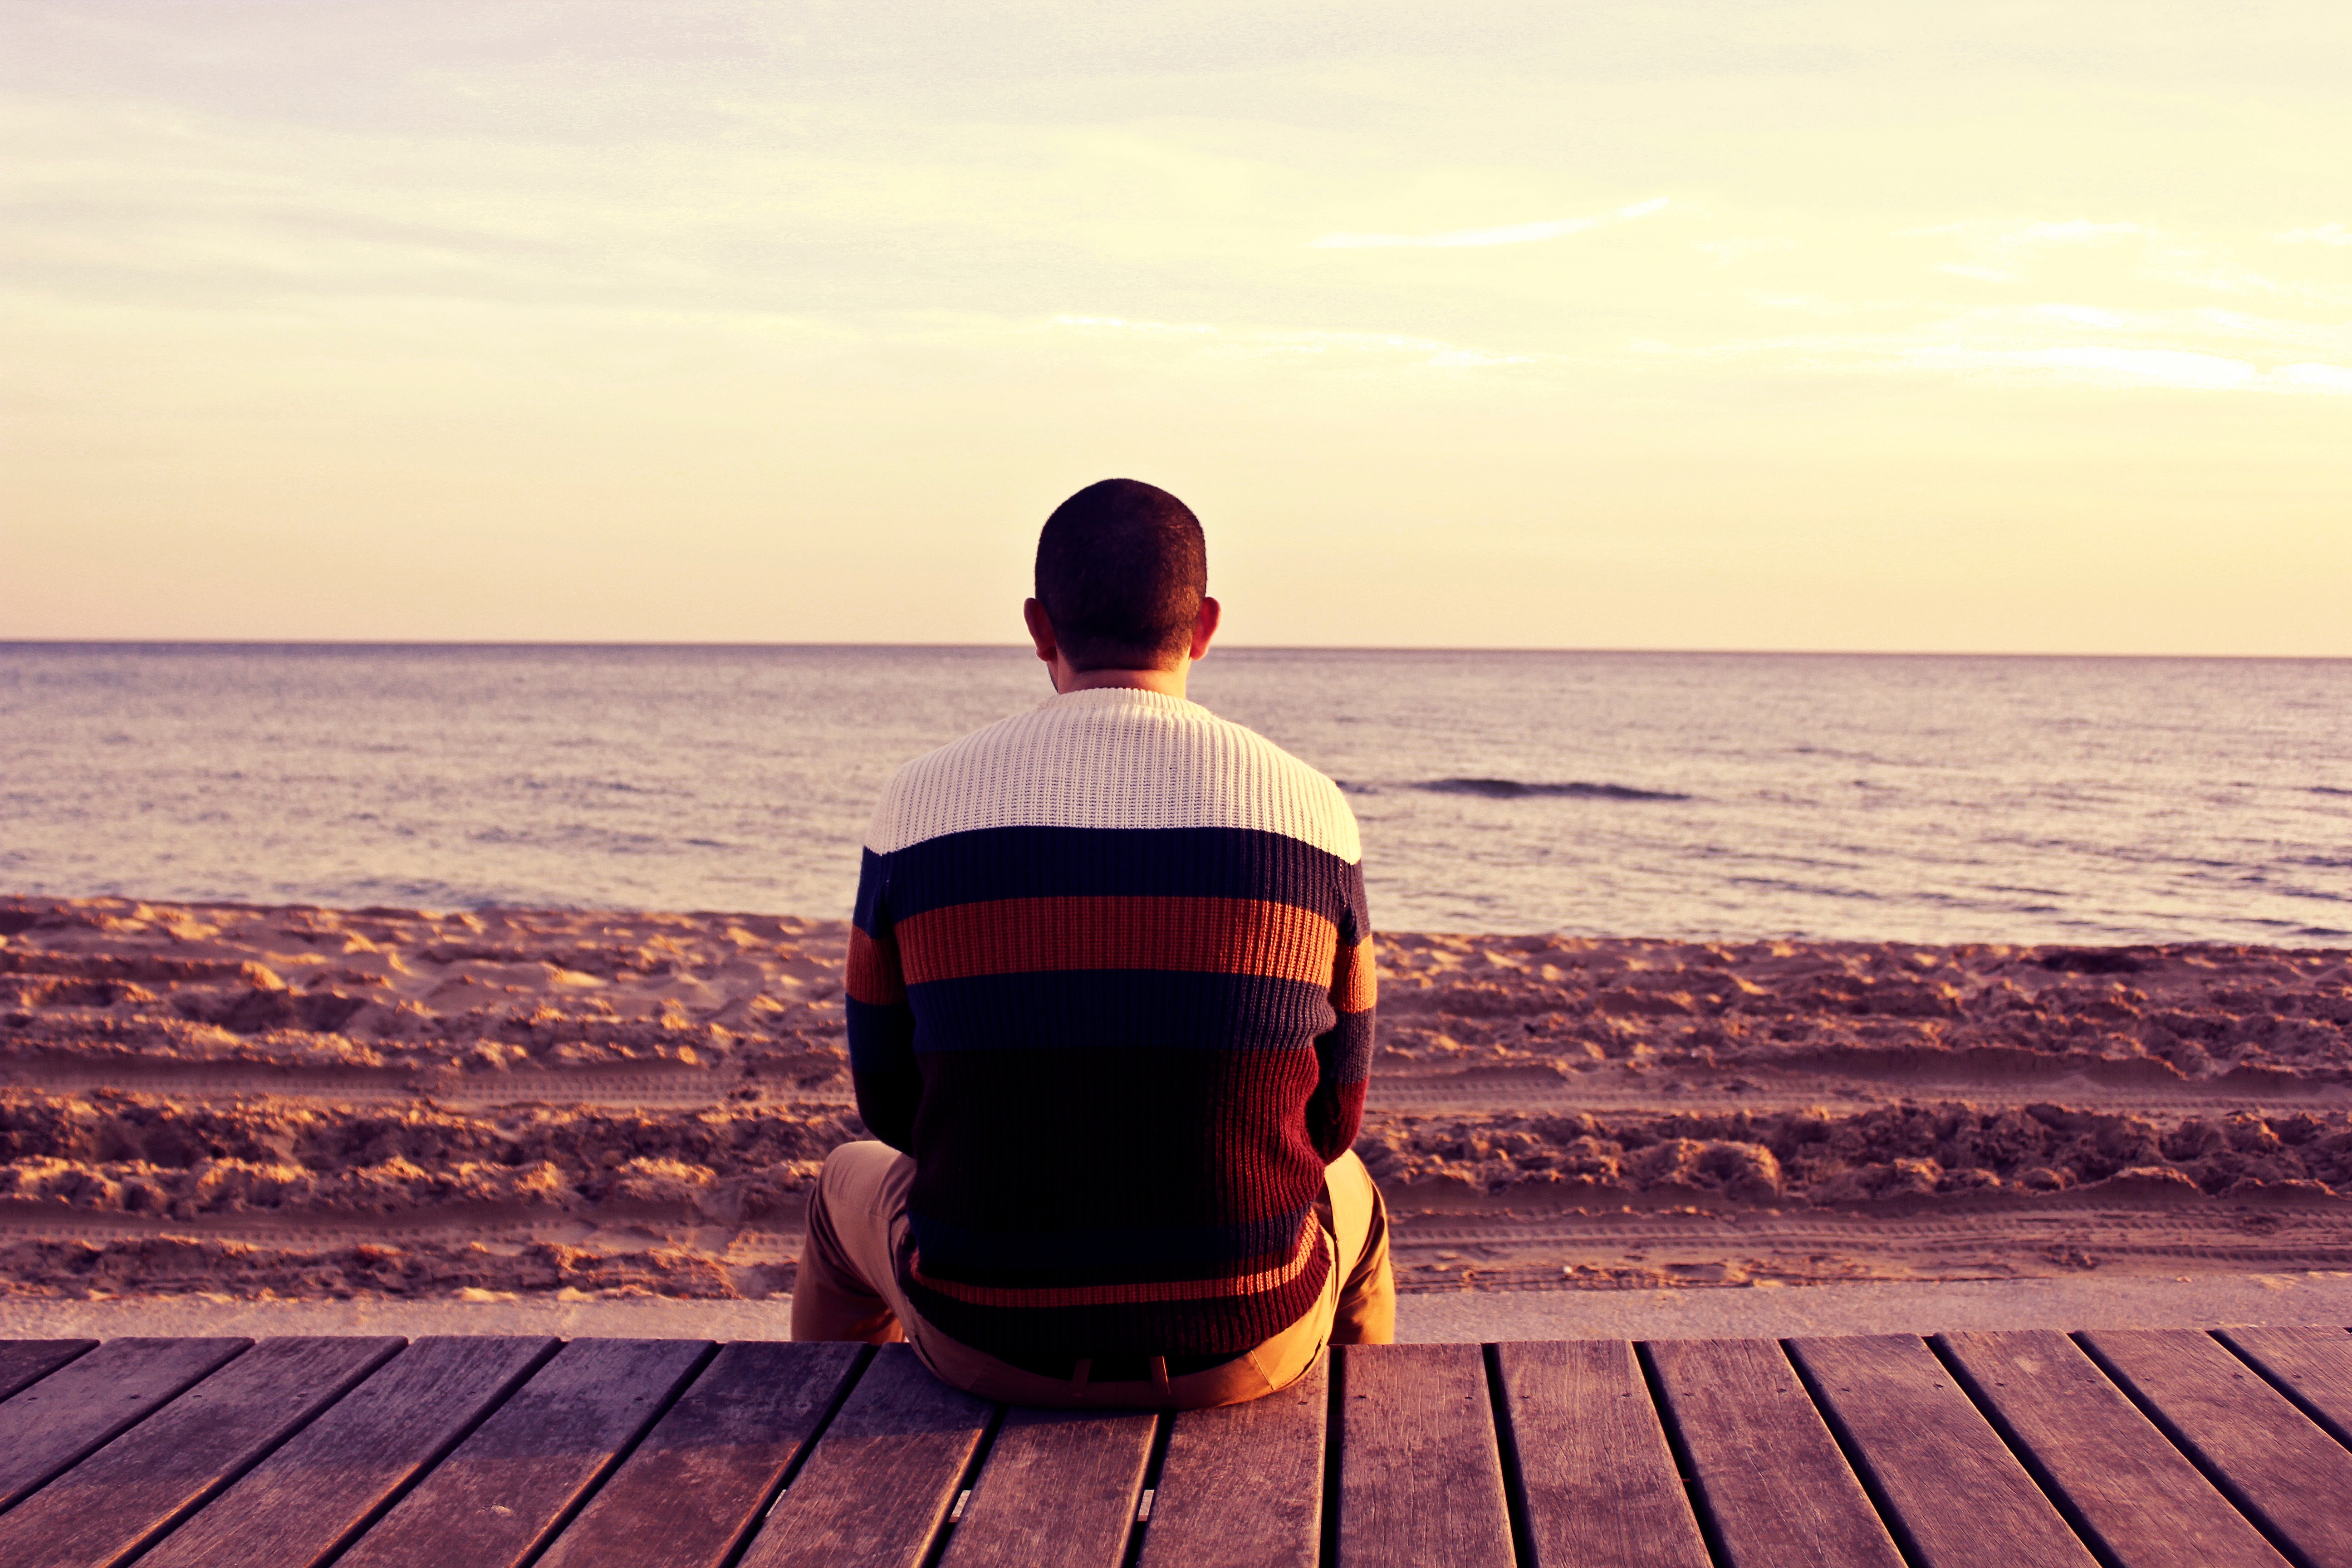
beach, sea, sand, ocean, horizon, sunrise, sunset, sunlight, morning, shore, vacation, dusk, evening, sitting, human positions, physical fitness